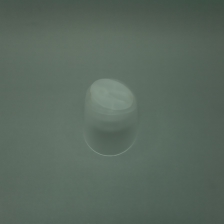
Color: white/transparent
Cap type: disc/press top cap